Shawn Kemp

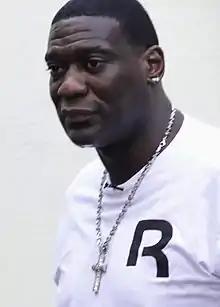
Kemp in 2012

Shawn Travis Kemp Sr. (born November 26, 1969) is an American former professional basketball player who played for the Seattle SuperSonics, Cleveland Cavaliers, Portland Trail Blazers, and Orlando Magic in the National Basketball Association (NBA). Nicknamed "Reign Man", he was a six-time NBA All-Star and a three-time All-NBA Second Team member. Kemp is widely regarded as one of the best Slam Dunkers of all time and made the 1996 NBA Finals with the Supersonics.